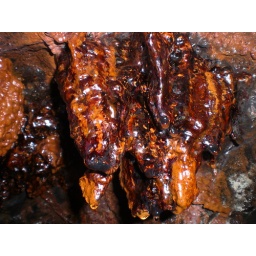
These rusty looking globules are seepage of iron from the rock over many years, feel like jelly !